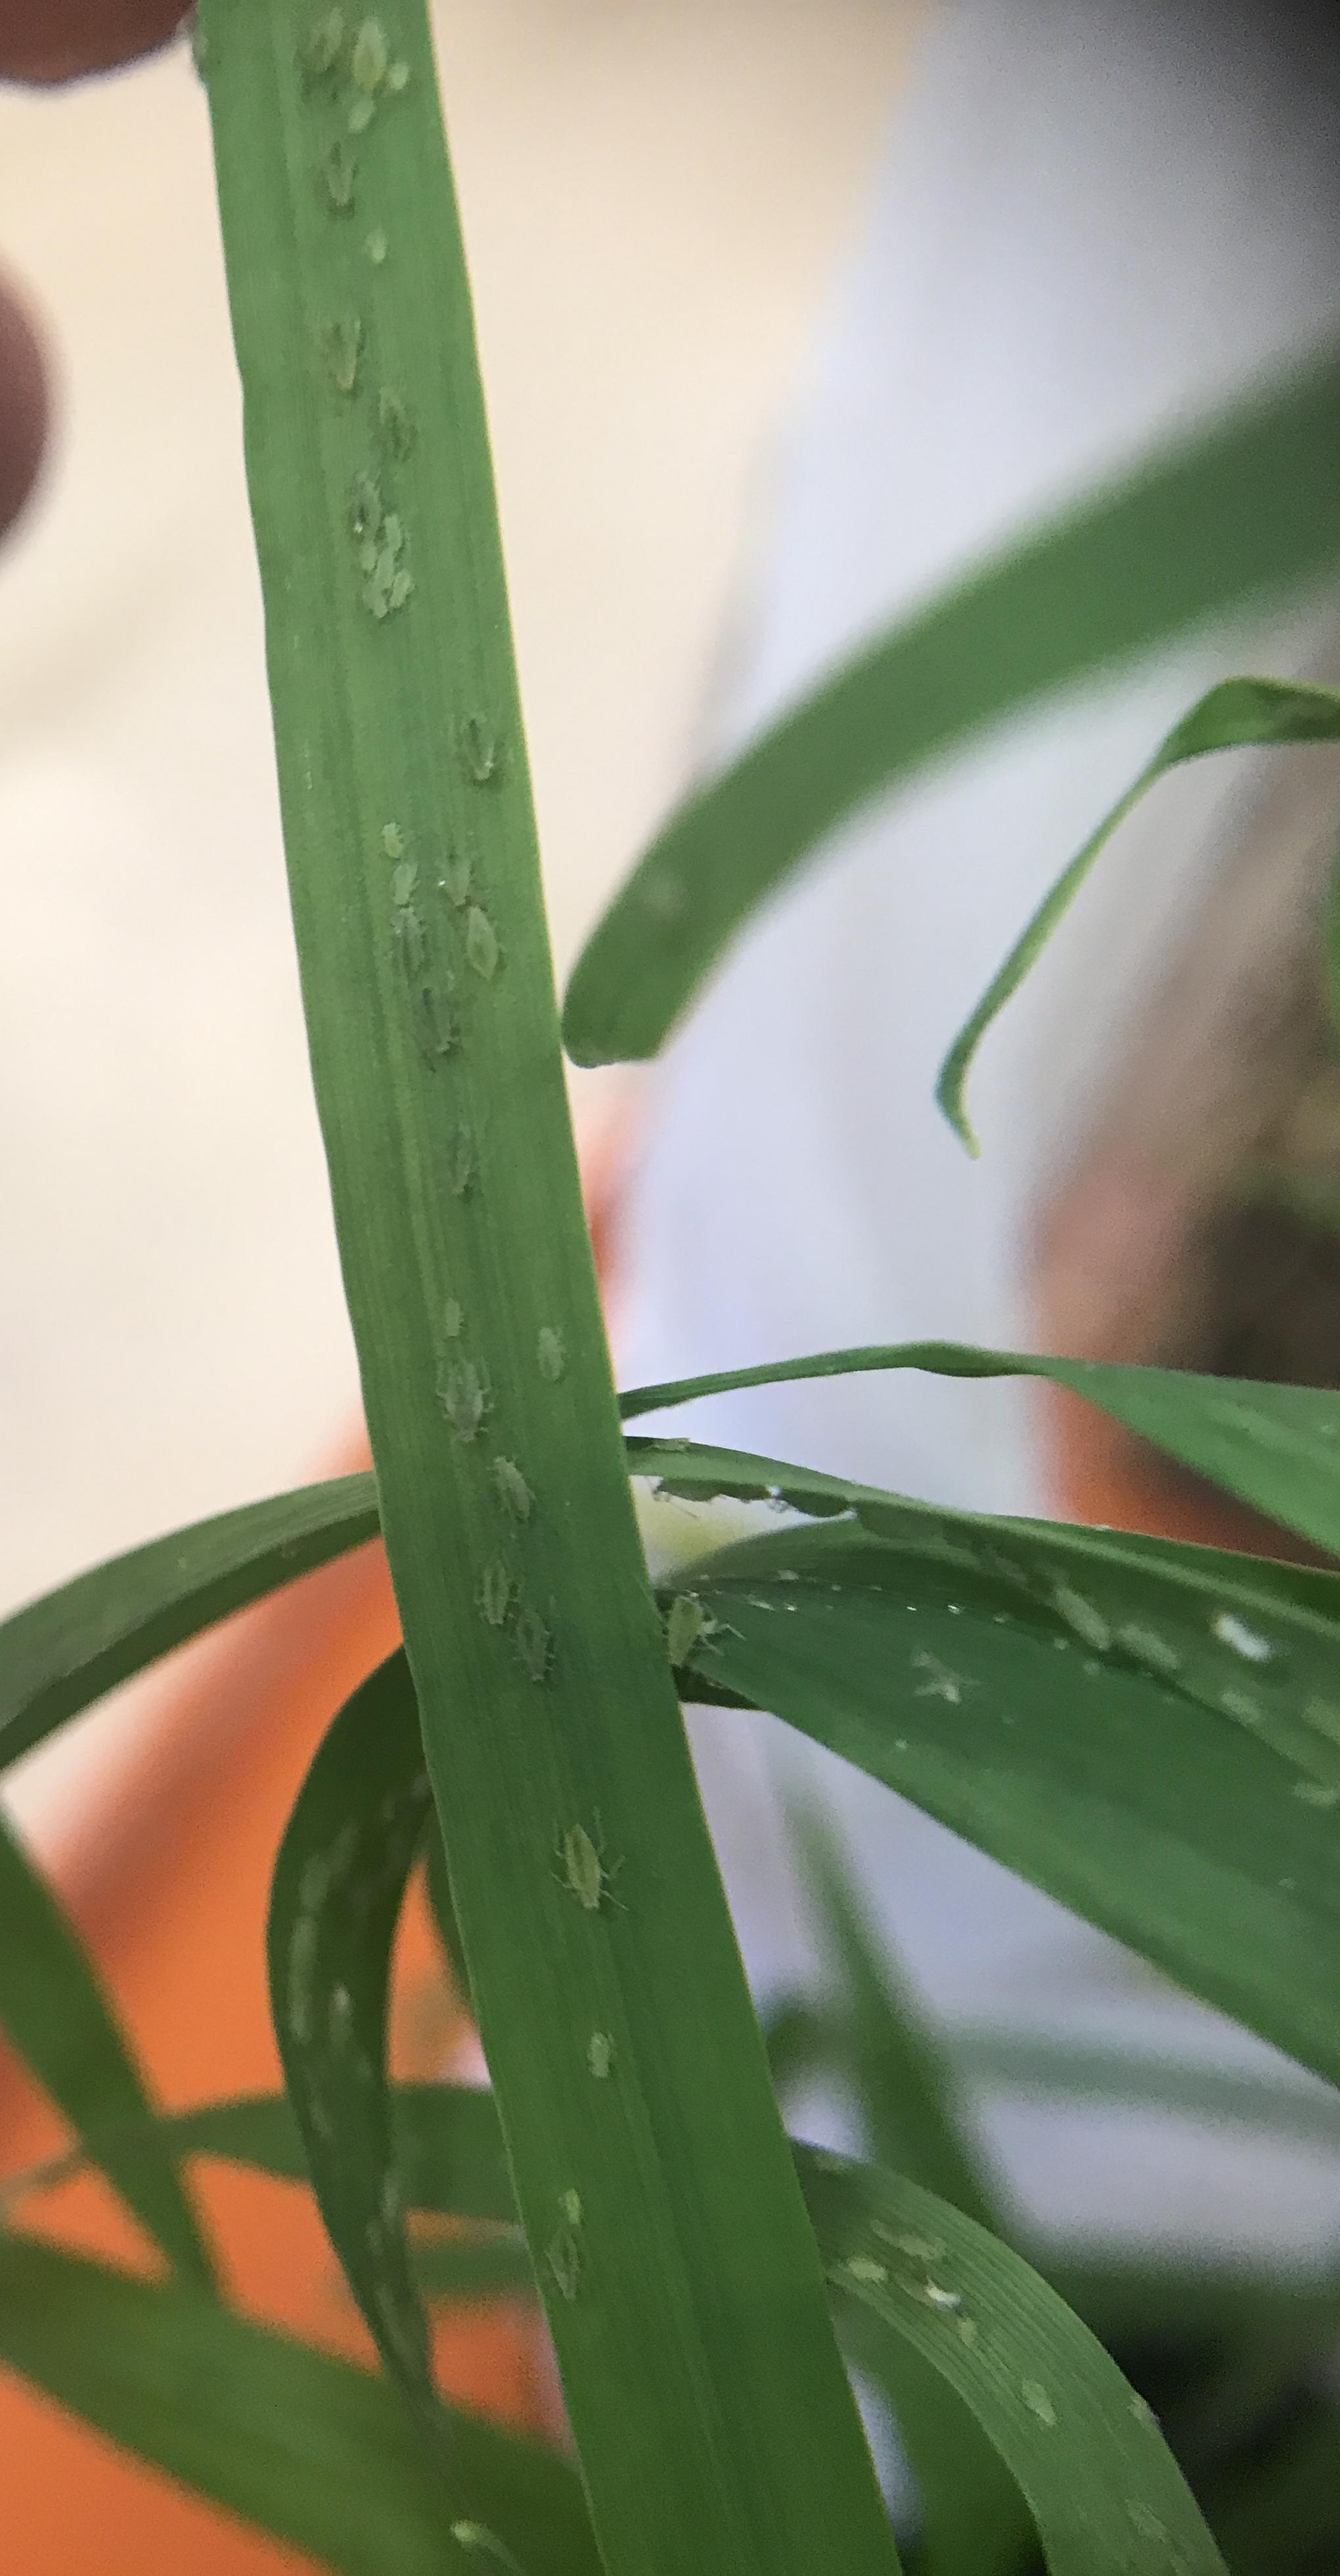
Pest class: rose_grain_aphid